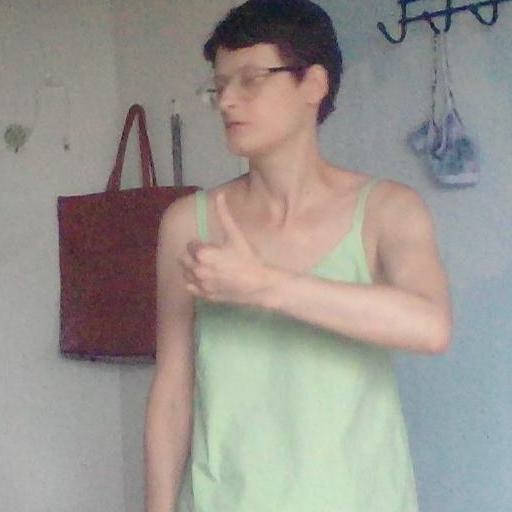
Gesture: like